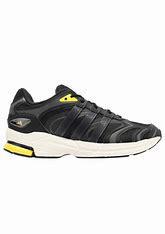
Brand: adidas
Model: Spiritain 2000